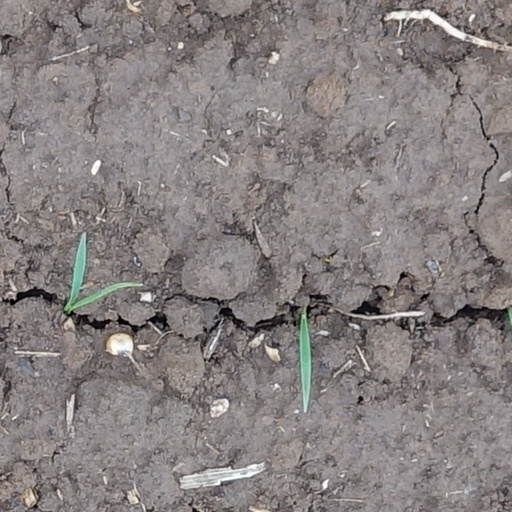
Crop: wheat